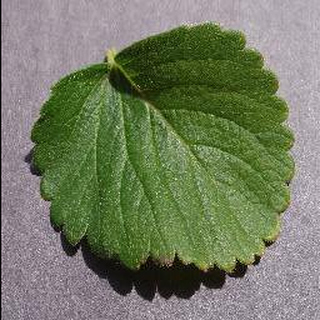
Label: healthy_strawberry